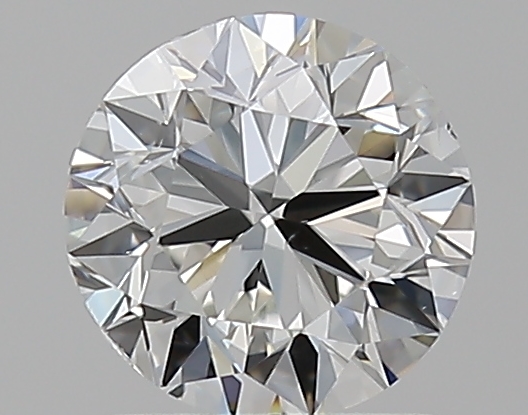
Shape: round
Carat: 1
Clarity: VS2
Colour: H
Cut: VG
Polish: EX
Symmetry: GD
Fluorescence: N
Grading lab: GIA
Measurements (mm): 6.18 x 6.25 x 4.01